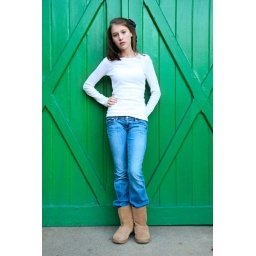
J in front of green door